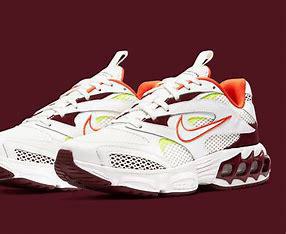
Brand: Nike
Model: Zoom Air Fire